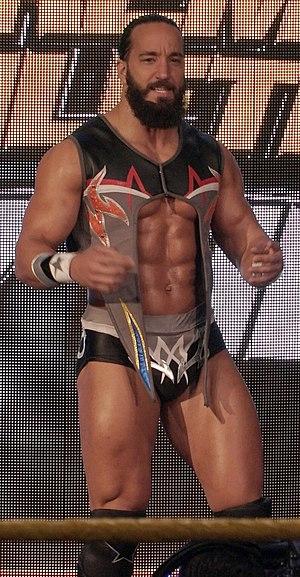
Anthony Nese est un catcheur américain. Il travaille actuellement à la World Wrestling Entertainment, dans la division 205 Live et NXT, sous le nom de Tony Nese.